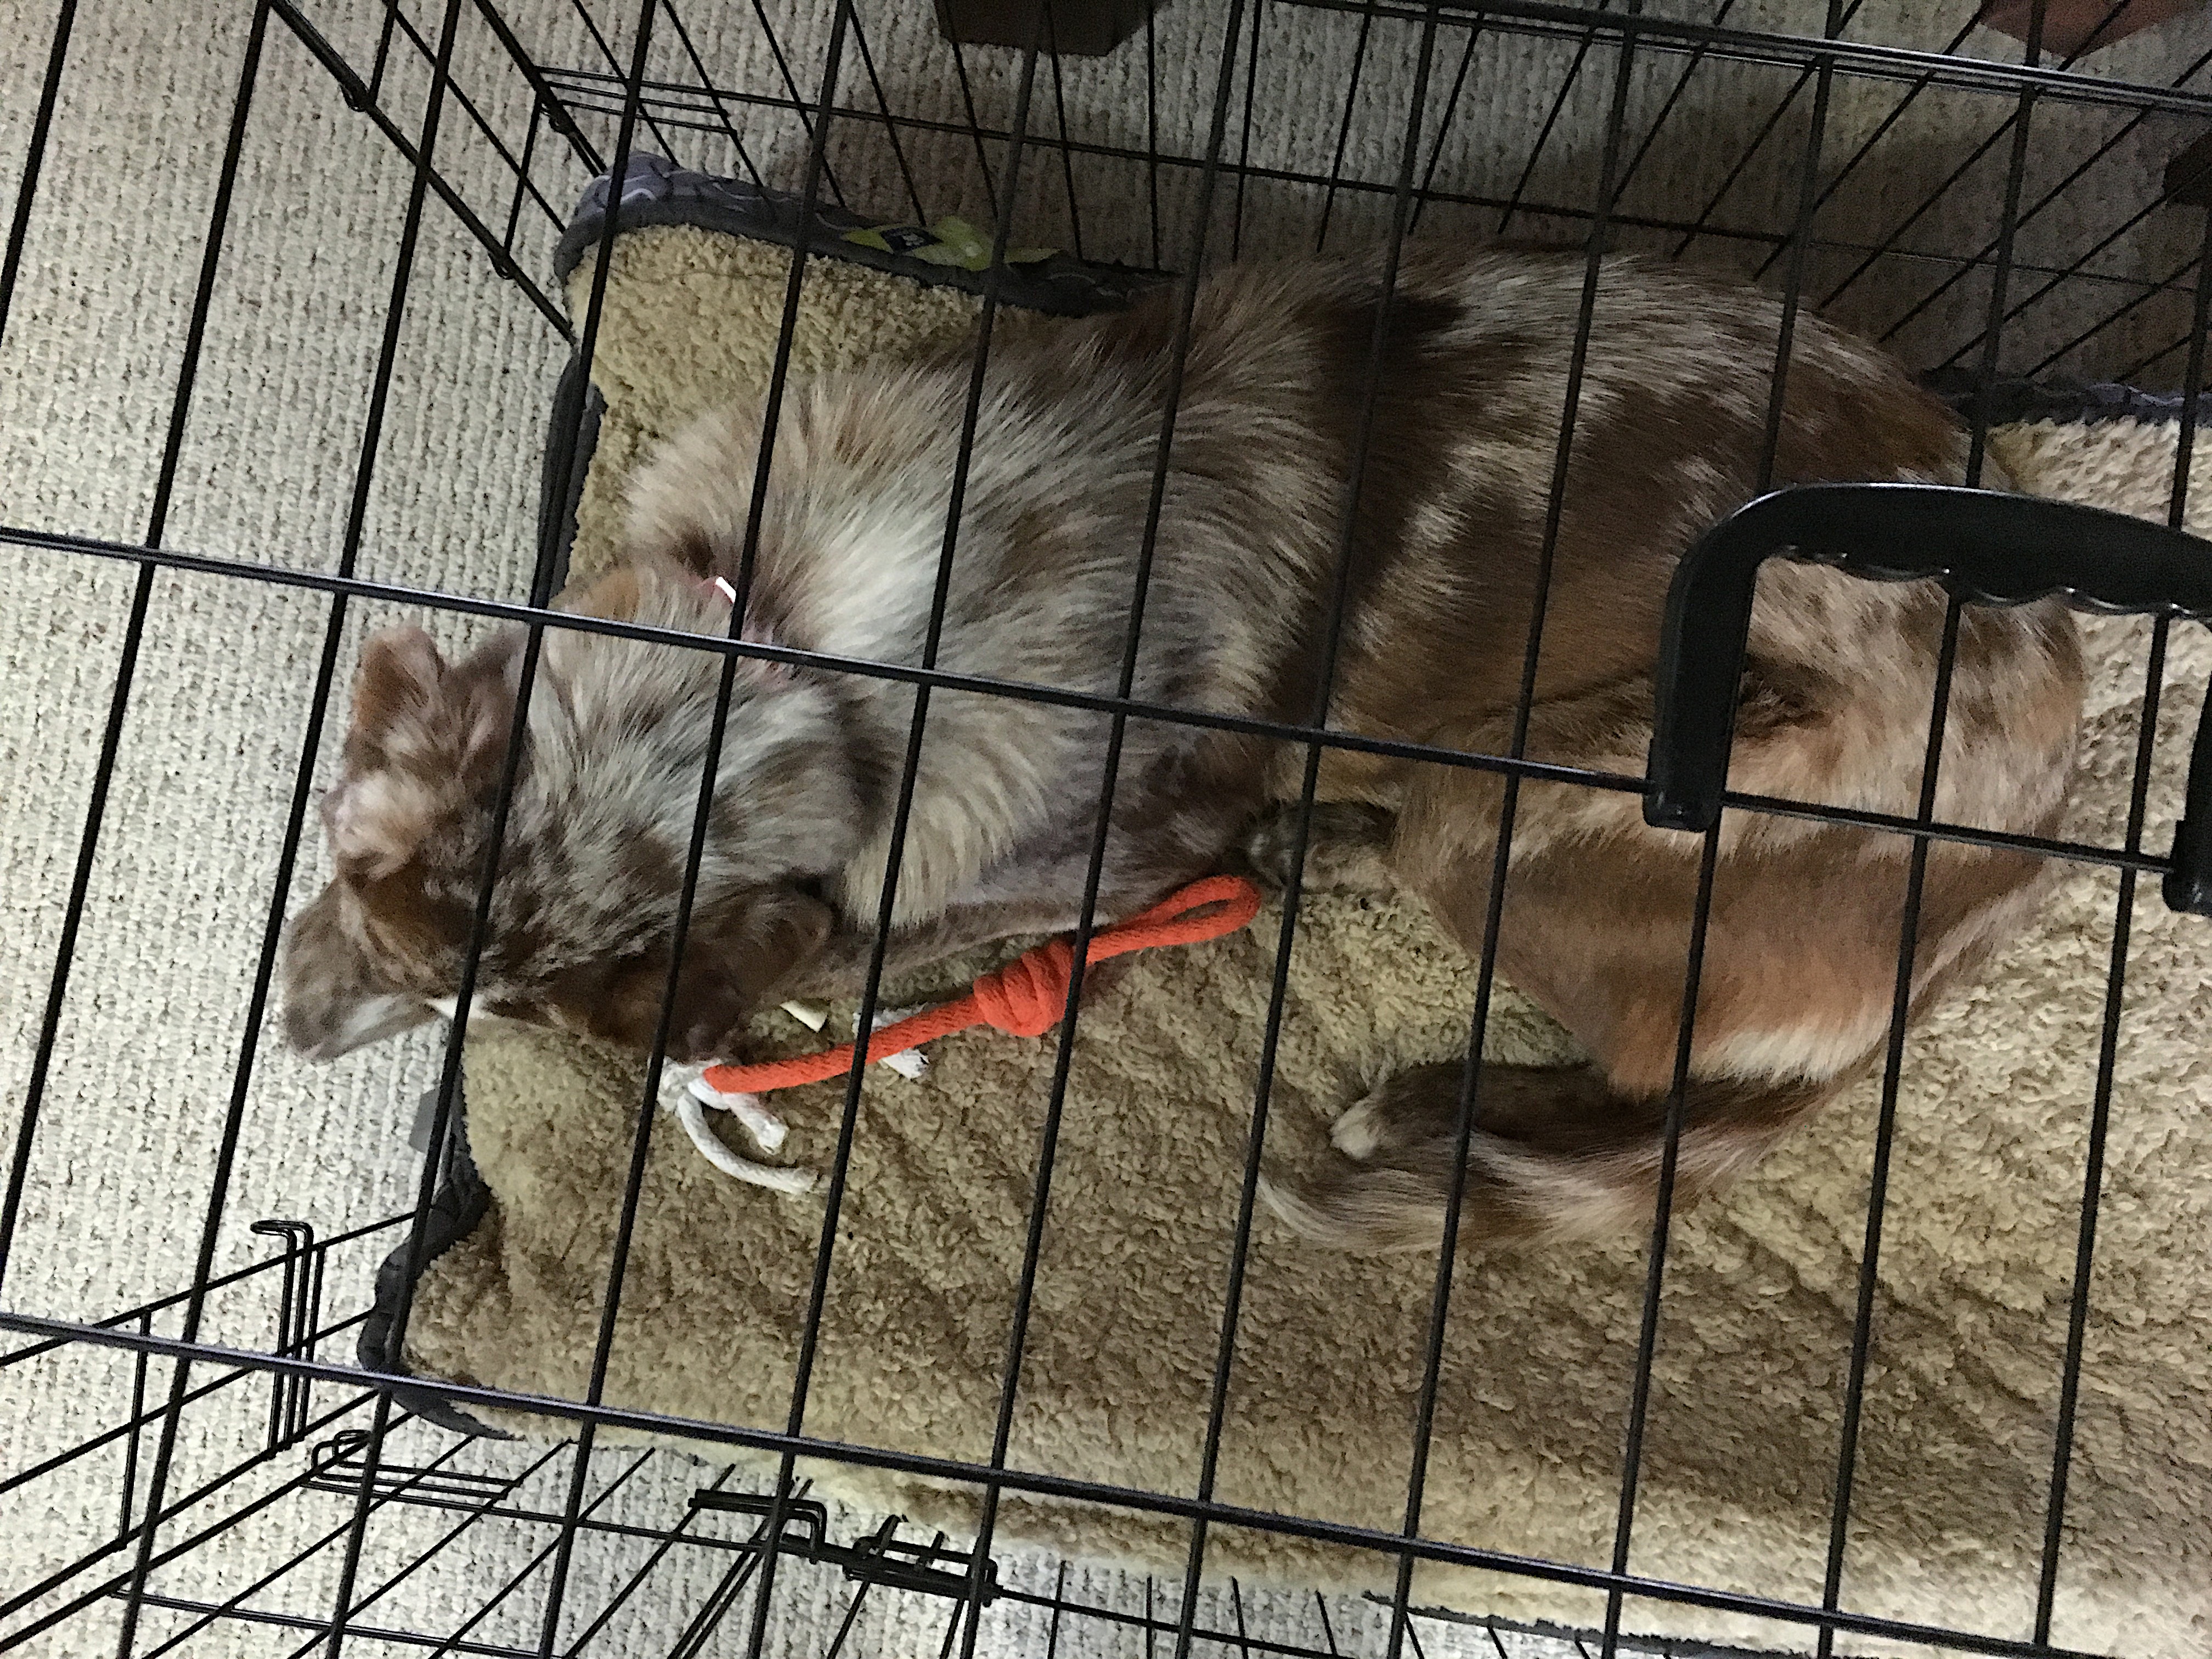
puppy, dog, mammal, felix, animal shelter, street dog, dog like mammal